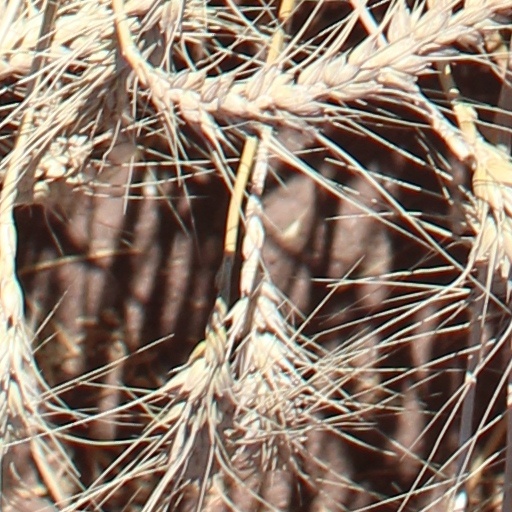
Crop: wheat